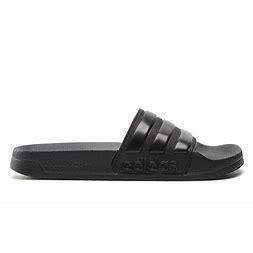
Brand: Adidas
Model: Adilette Shower